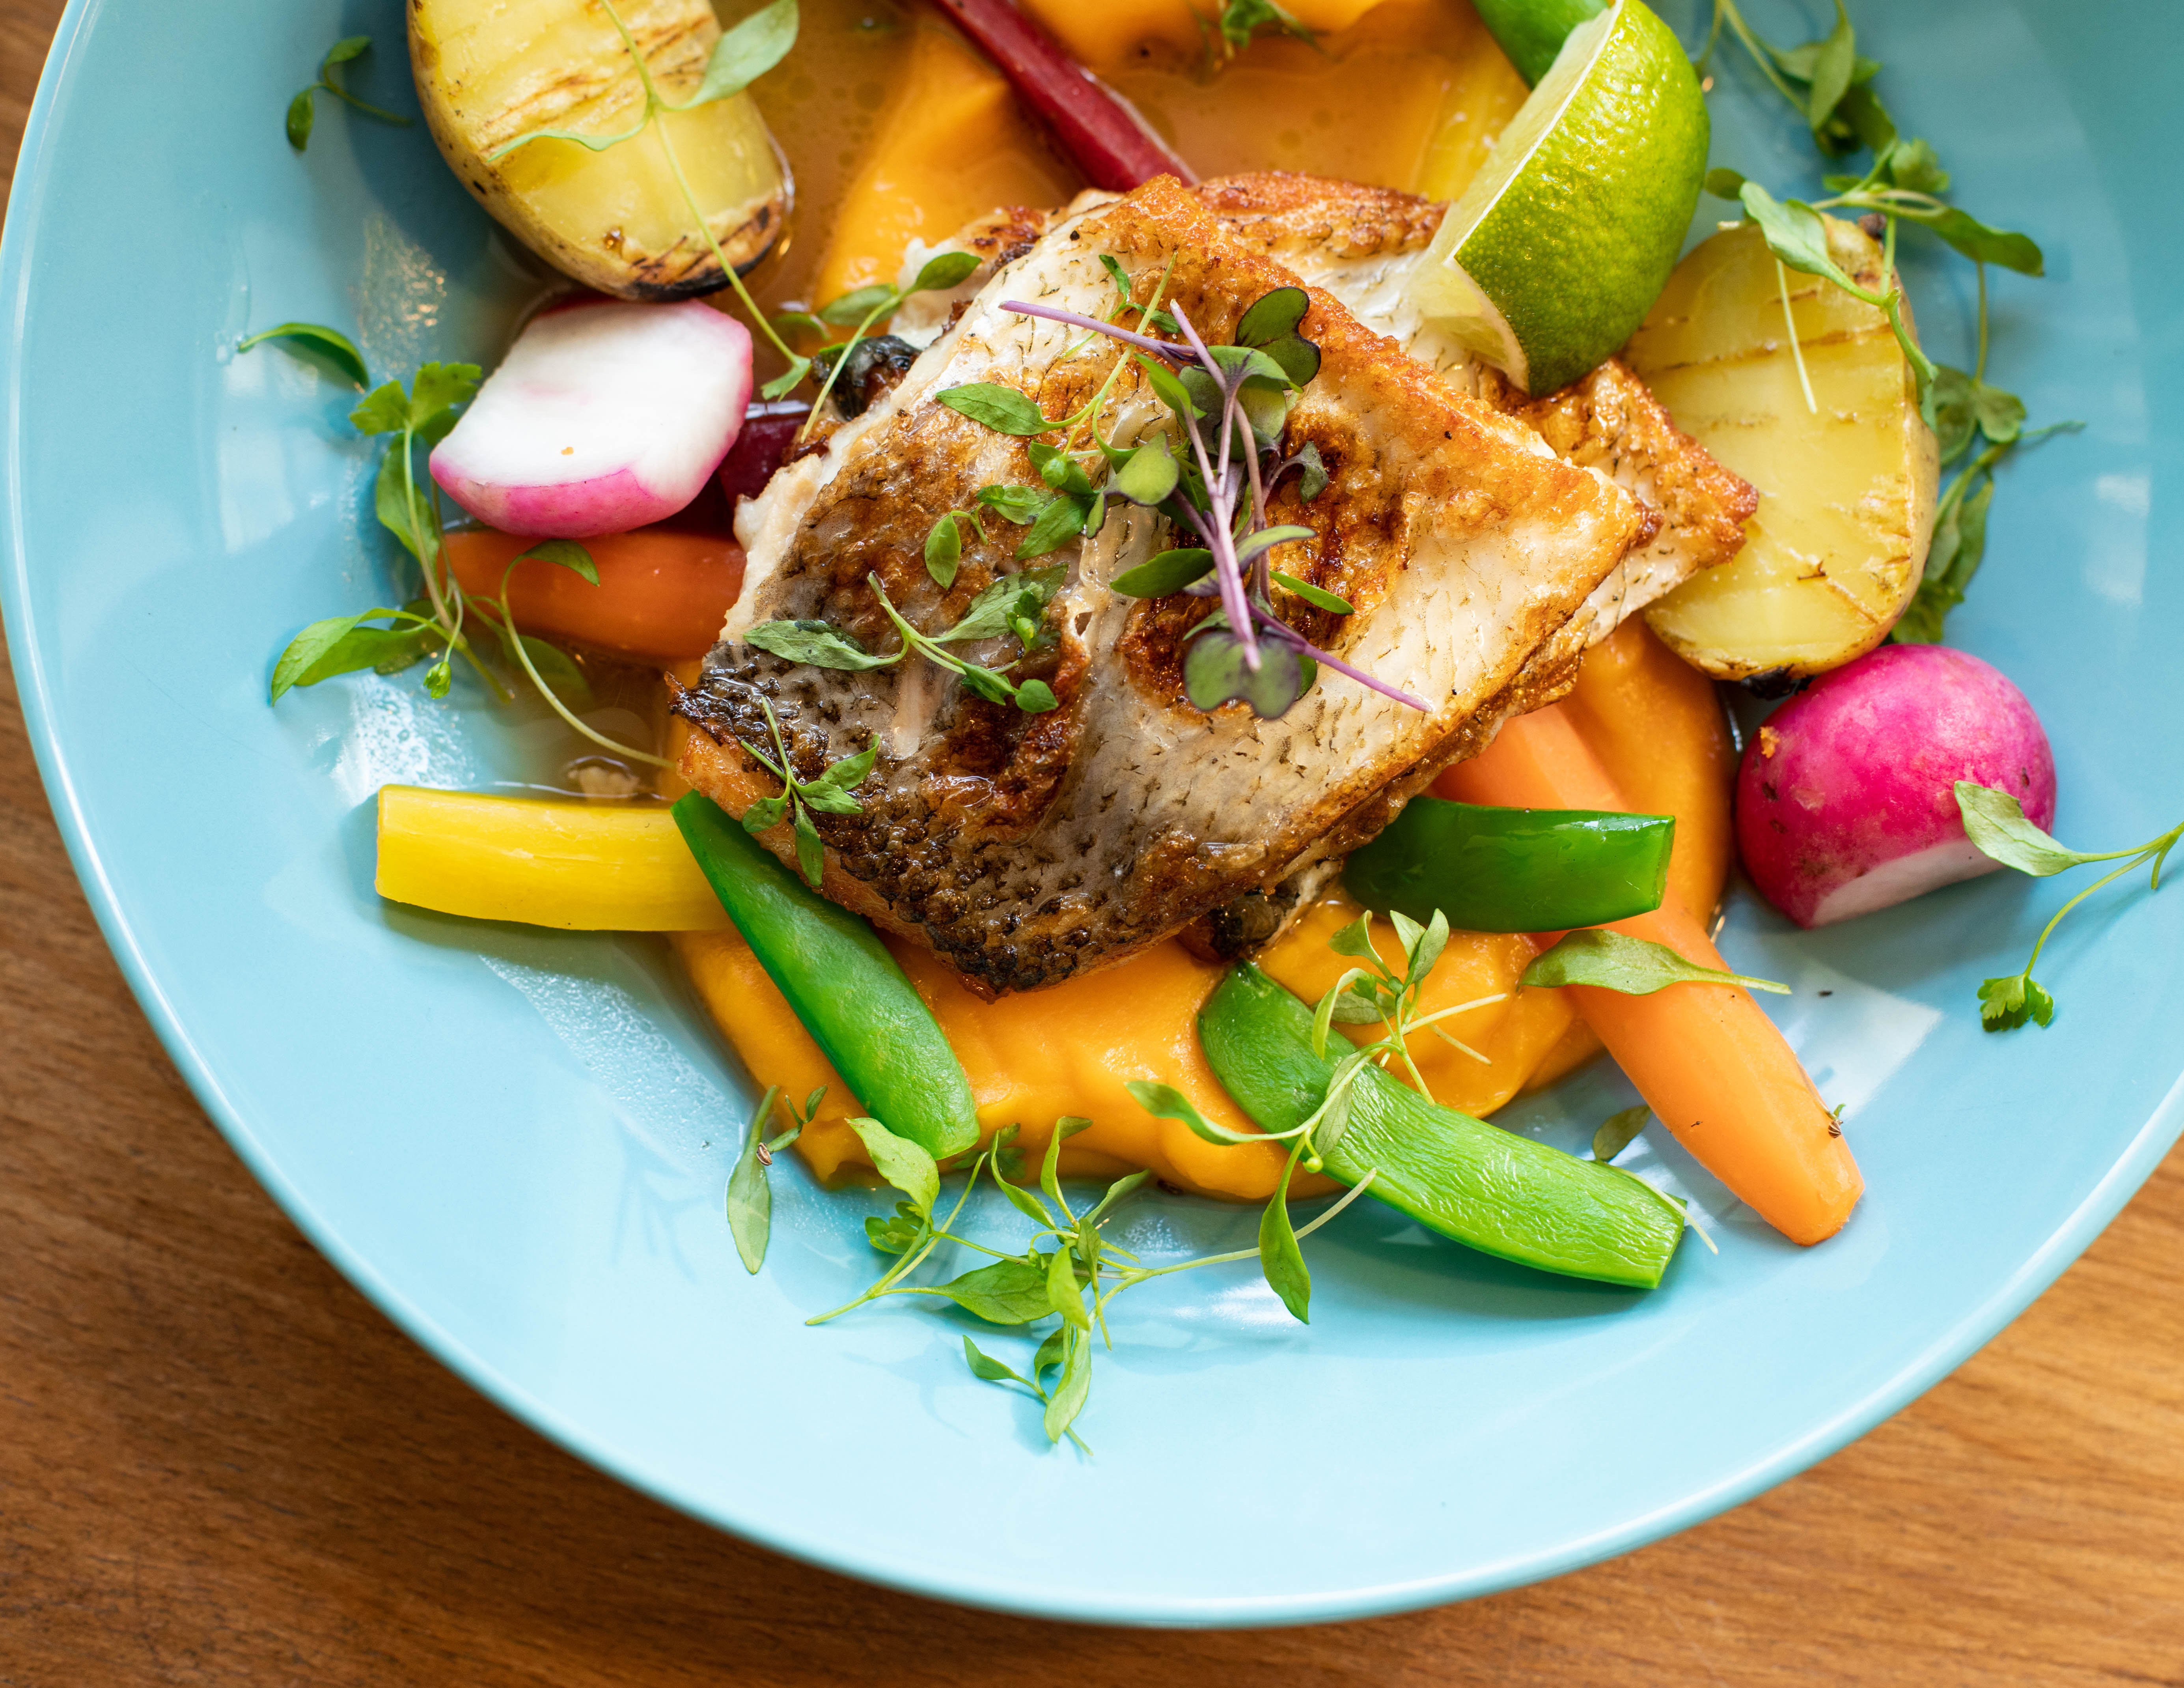
dish, food, vegetarian food, garnish, recipe, vegetable